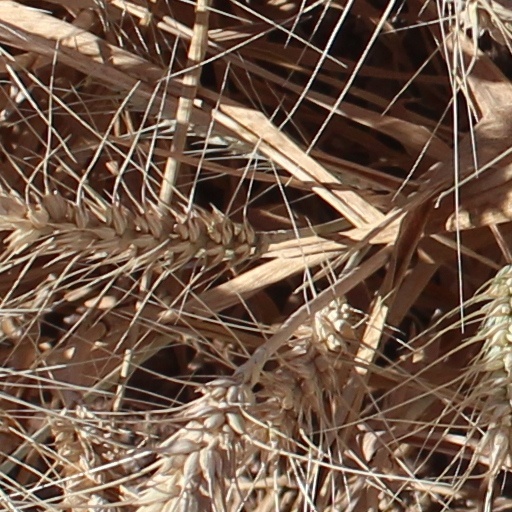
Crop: wheat